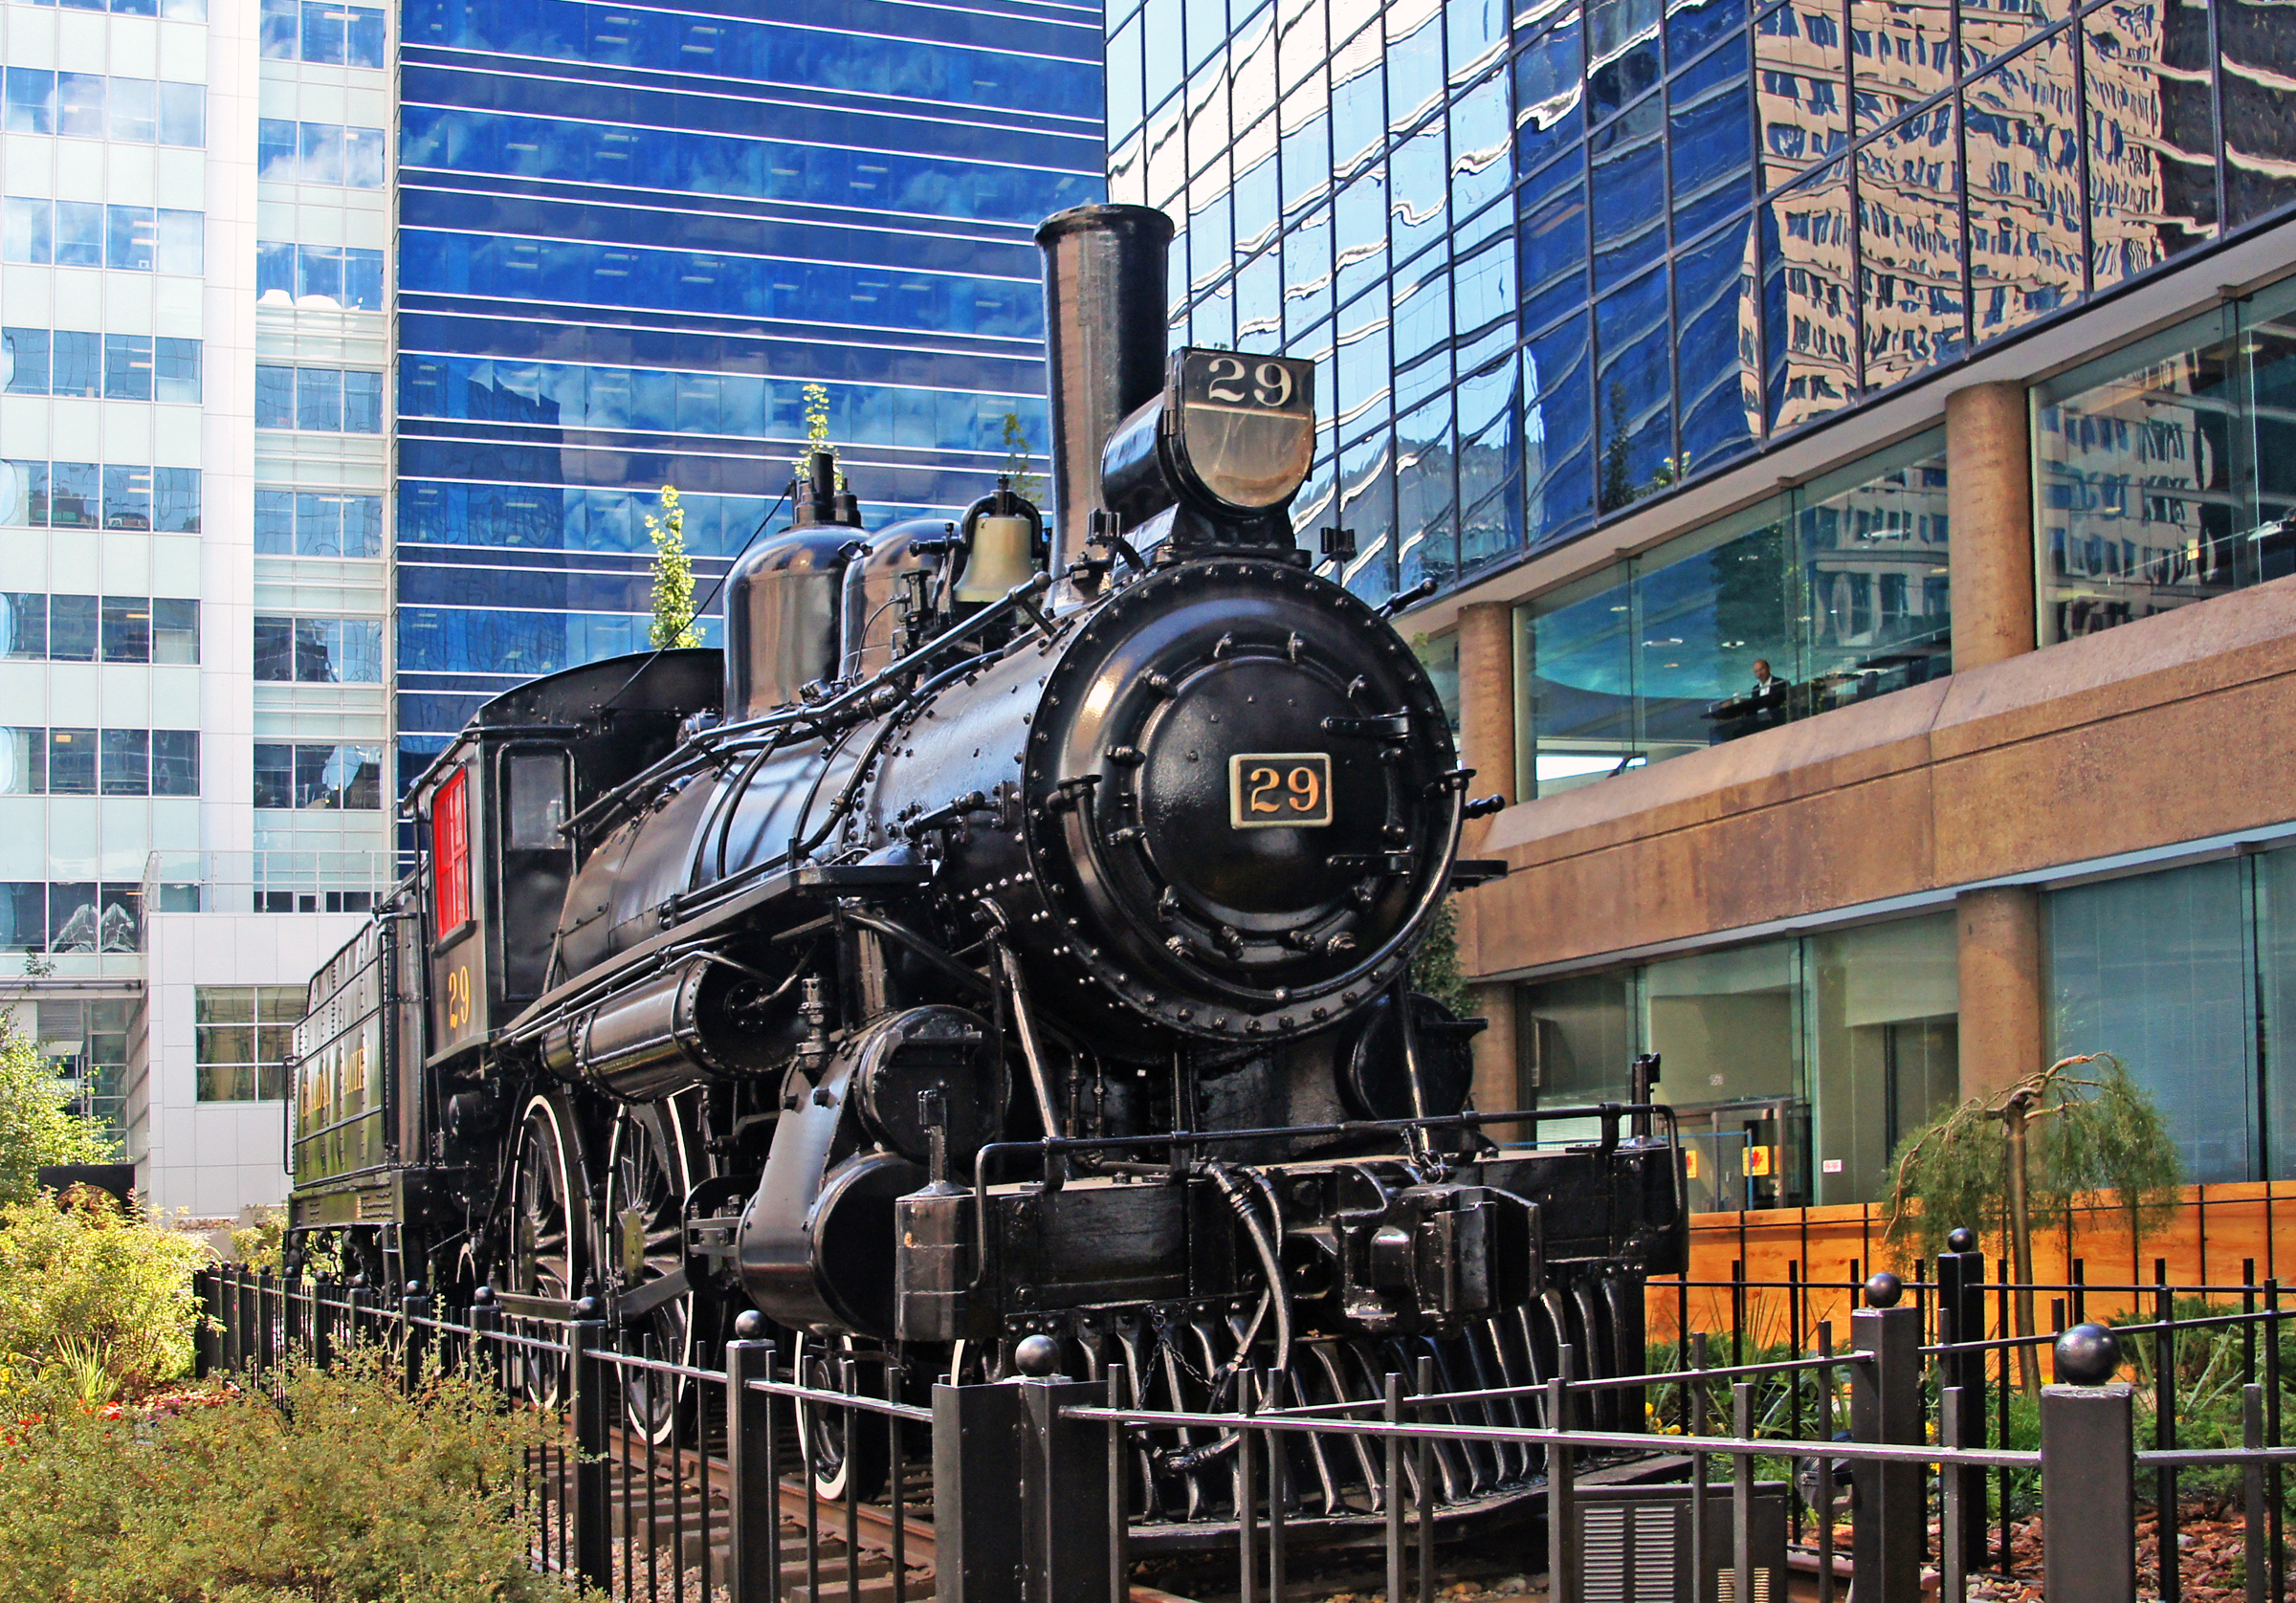
architecture, train, transport, vehicle, public transport, locomotive, steam engine, tourist attraction, calgary, cpr, steamengine, rail transport, land vehicle, rolling stock